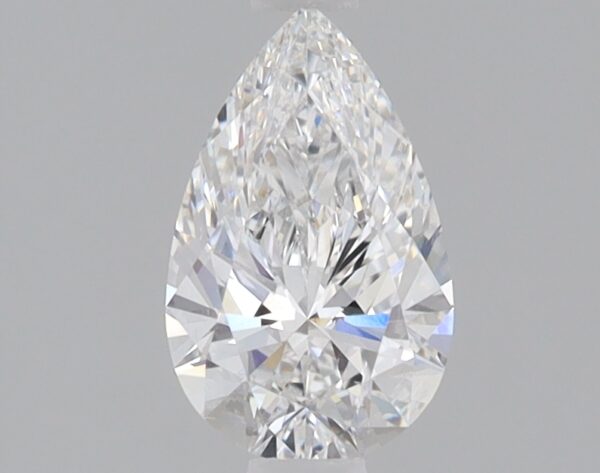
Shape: pear
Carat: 0.78
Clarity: VS2
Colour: E
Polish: EX
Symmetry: EX
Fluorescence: NONE
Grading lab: IGI
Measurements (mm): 8.37 x 5.2 x 3.12